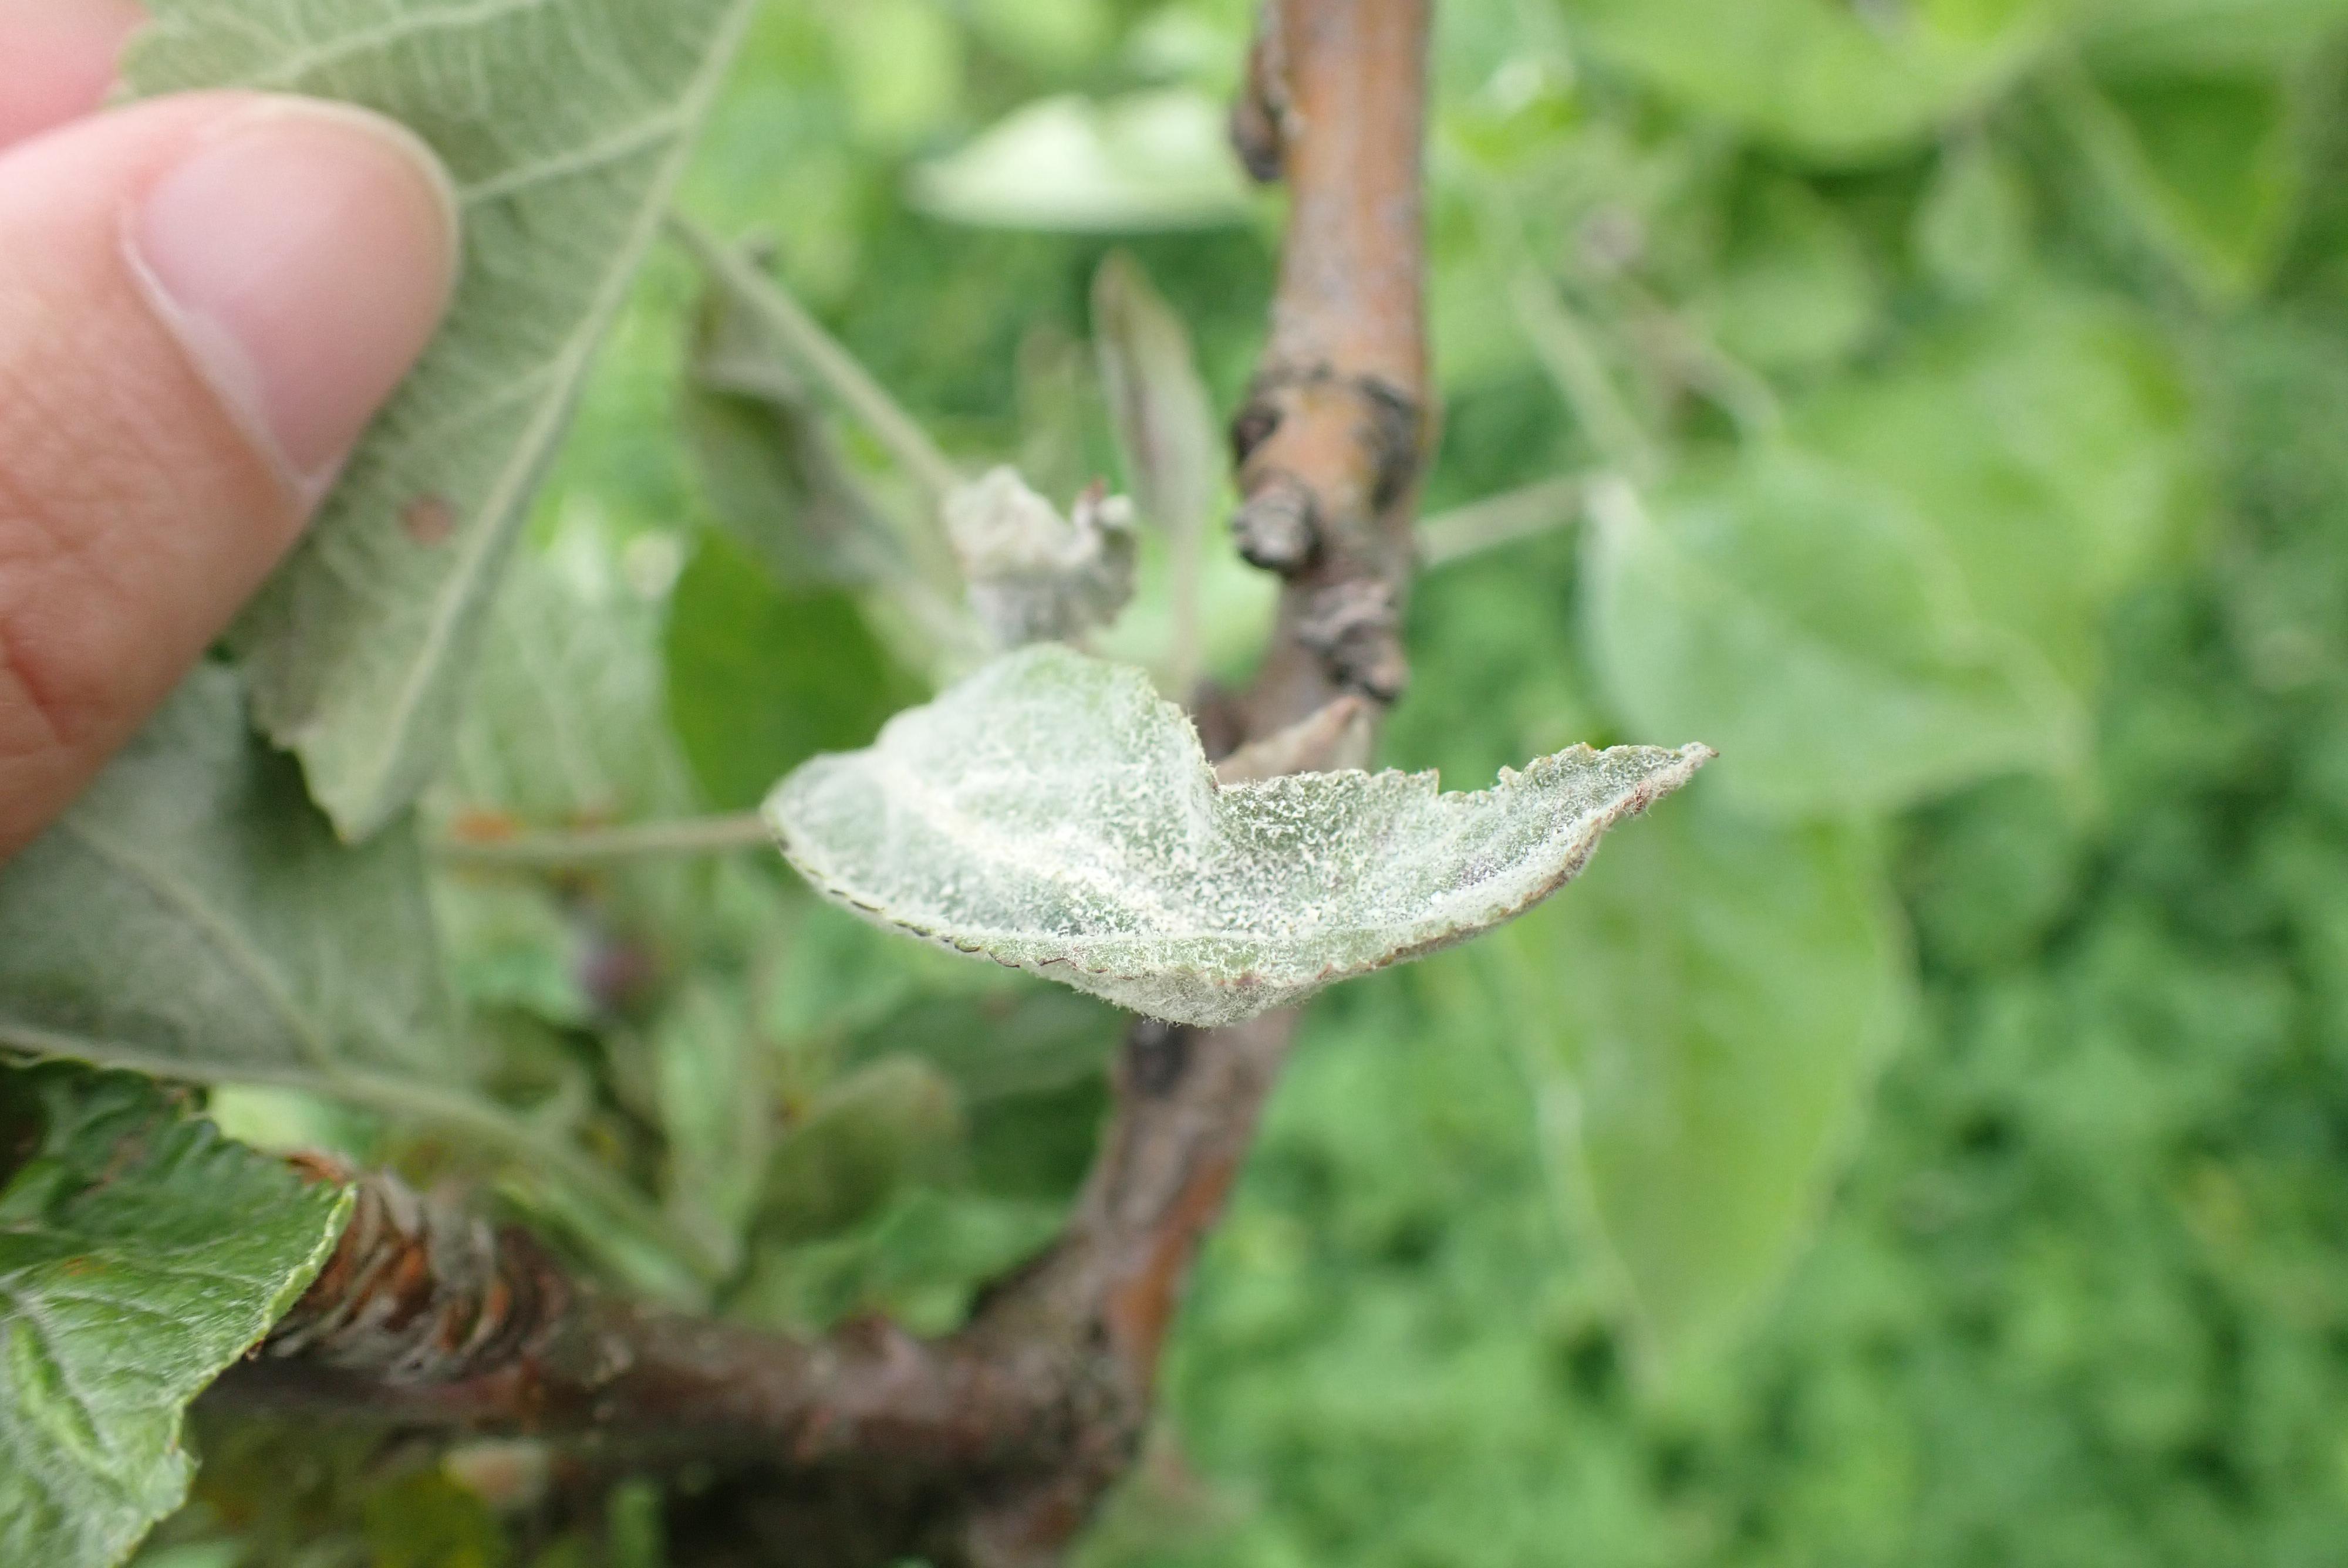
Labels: powdery_mildew